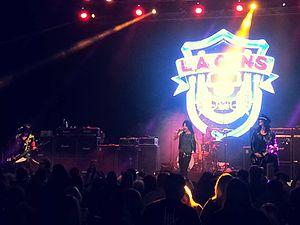
L.A. Guns est un groupe de rock et heavy metal américain, originaire de Los Angeles, en Californie. Plusieurs membres du groupe Guns N' Roses ont fait partie de L.A. Guns. La première incarnation du groupe comprend Tracii Guns en 1983 qui fusionnera avec Hollywood Rose pour former Guns N' Roses en 1984. En 1985, le groupe est reformé par Guns et le chanteur Paul Black, qui recruteront Mick Cripps et Nickey Alexander. Black sera ensuite remplacé par le chanteur du groupe Girl, Phil Lewis.